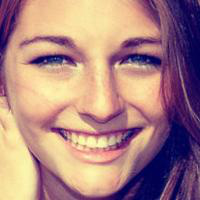
Age group: age 11-20